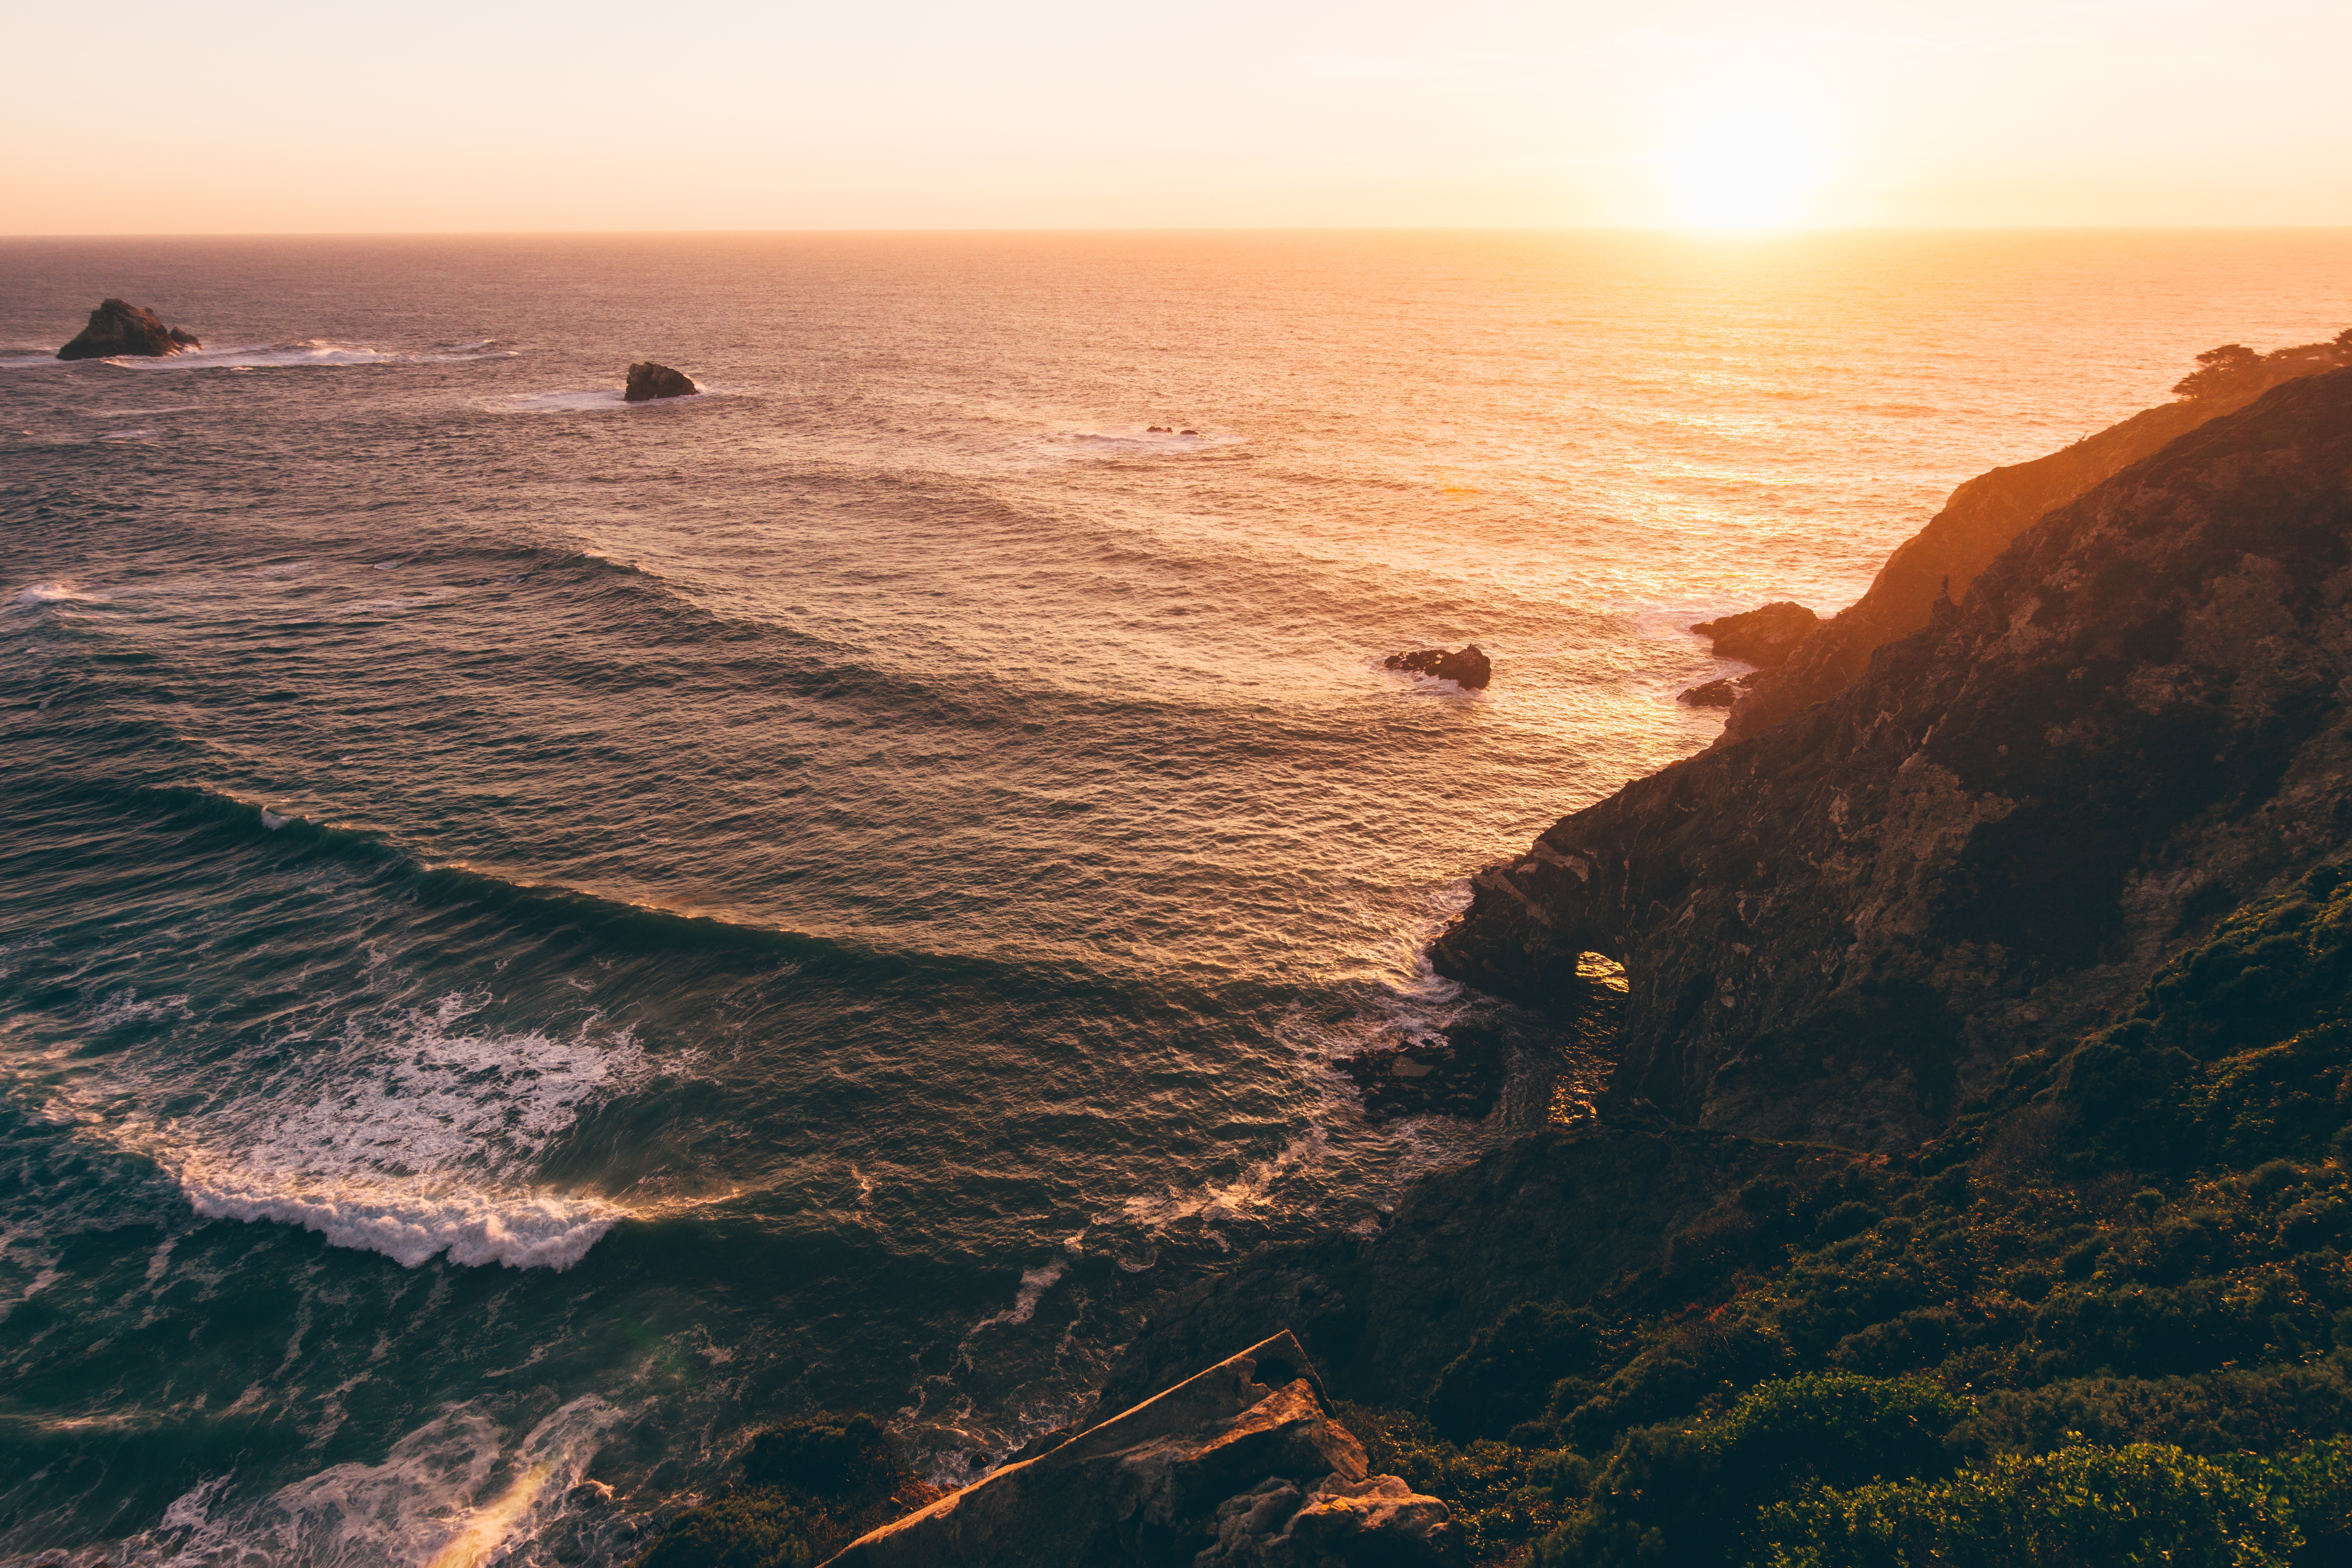
beach, landscape, sea, coast, water, nature, rock, ocean, horizon, sky, sun, sunrise, sunset, morning, shore, wave, dawn, vacation, coastline, cliff, dusk, evening, orange, tower, tranquil, color, calm, bay, blue, terrain, body of water, big sur, waves, cape, bixby bridge, wind wave